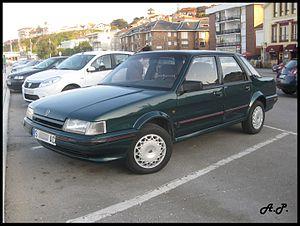
L'Austin Montego est une voiture commercialisée de 1984 à 1995 par le groupe British Leyland, d'abord sous les marques Austin et MG, puis par Rover de 1989 à 1994, pour remplacer les Morris Ital, Austin Ambassador et MG Magnette.